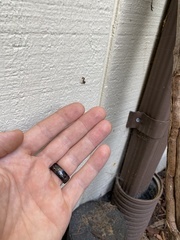
Species: Parasteatoda_tepidariorum